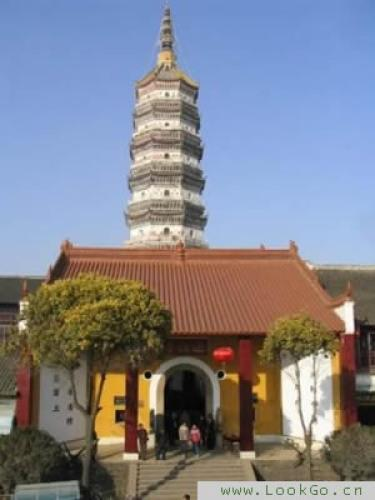
地标名称：迎江寺
所在城市：安庆市·迎江区